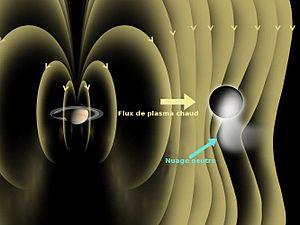
Encelade est un satellite naturel de la planète Saturne, découvert par William Herschel en 1789. Il s'agit du sixième satellite de Saturne par la taille, et du quatorzième par son éloignement.